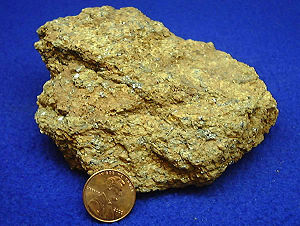
Carbon / Egenskaber / Forekomst
Grafitmalm.
Carbon, kulstof eller karbon er et grundstof med atomnummer 6 i det periodiske system med symbolet C. I det periodiske system er carbon det første af seks grundstoffer i gruppe 14, som har sammensætningen af deres ydre elektronskal til fælles. Det er ikke-metallisk og tetravalent — hvilket vil sige, at det gør fire elektroner tilgængelige til at danne kovalente kemiske bindinger. Tre isotoper findes naturligt: ¹²C og ¹³C er stabile, mens ¹⁴C er radioaktiv med en halveringstid på omkring 5.730 år. Carbon er et af meget få grundstoffer, der har været kendt siden oldtiden.